San Antonio Air Logistics Center

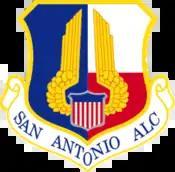
San Antonio Air Logistics Center - Emblem

The San Antonio Air Logistics Center is a former air depot of the United States Air Force located alongside Kelly Air Force Base. It traced its history to the creation of the San Antonio Air Depot Area Command in the 1940s. Kelly's World War II mission turned the base into a huge industrial complex. It was closed as part of the 1995 Base Realignment and Closure Commission.